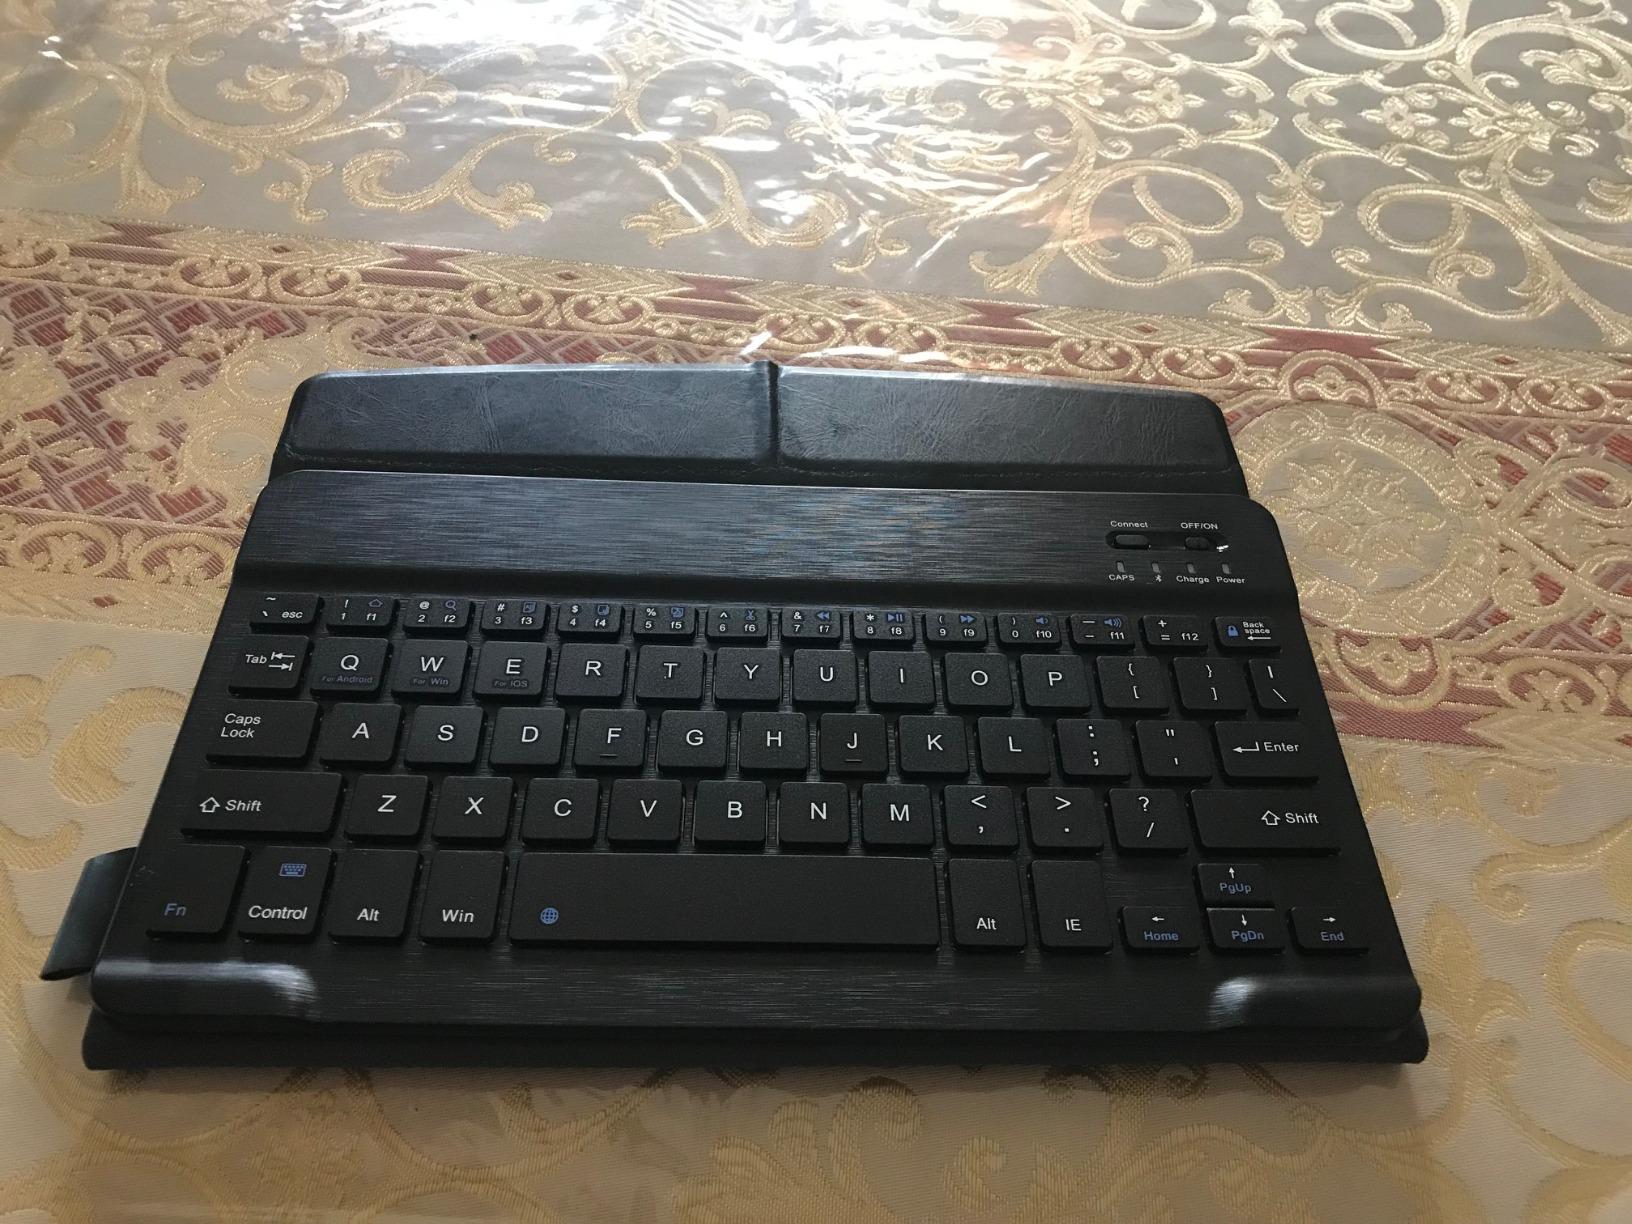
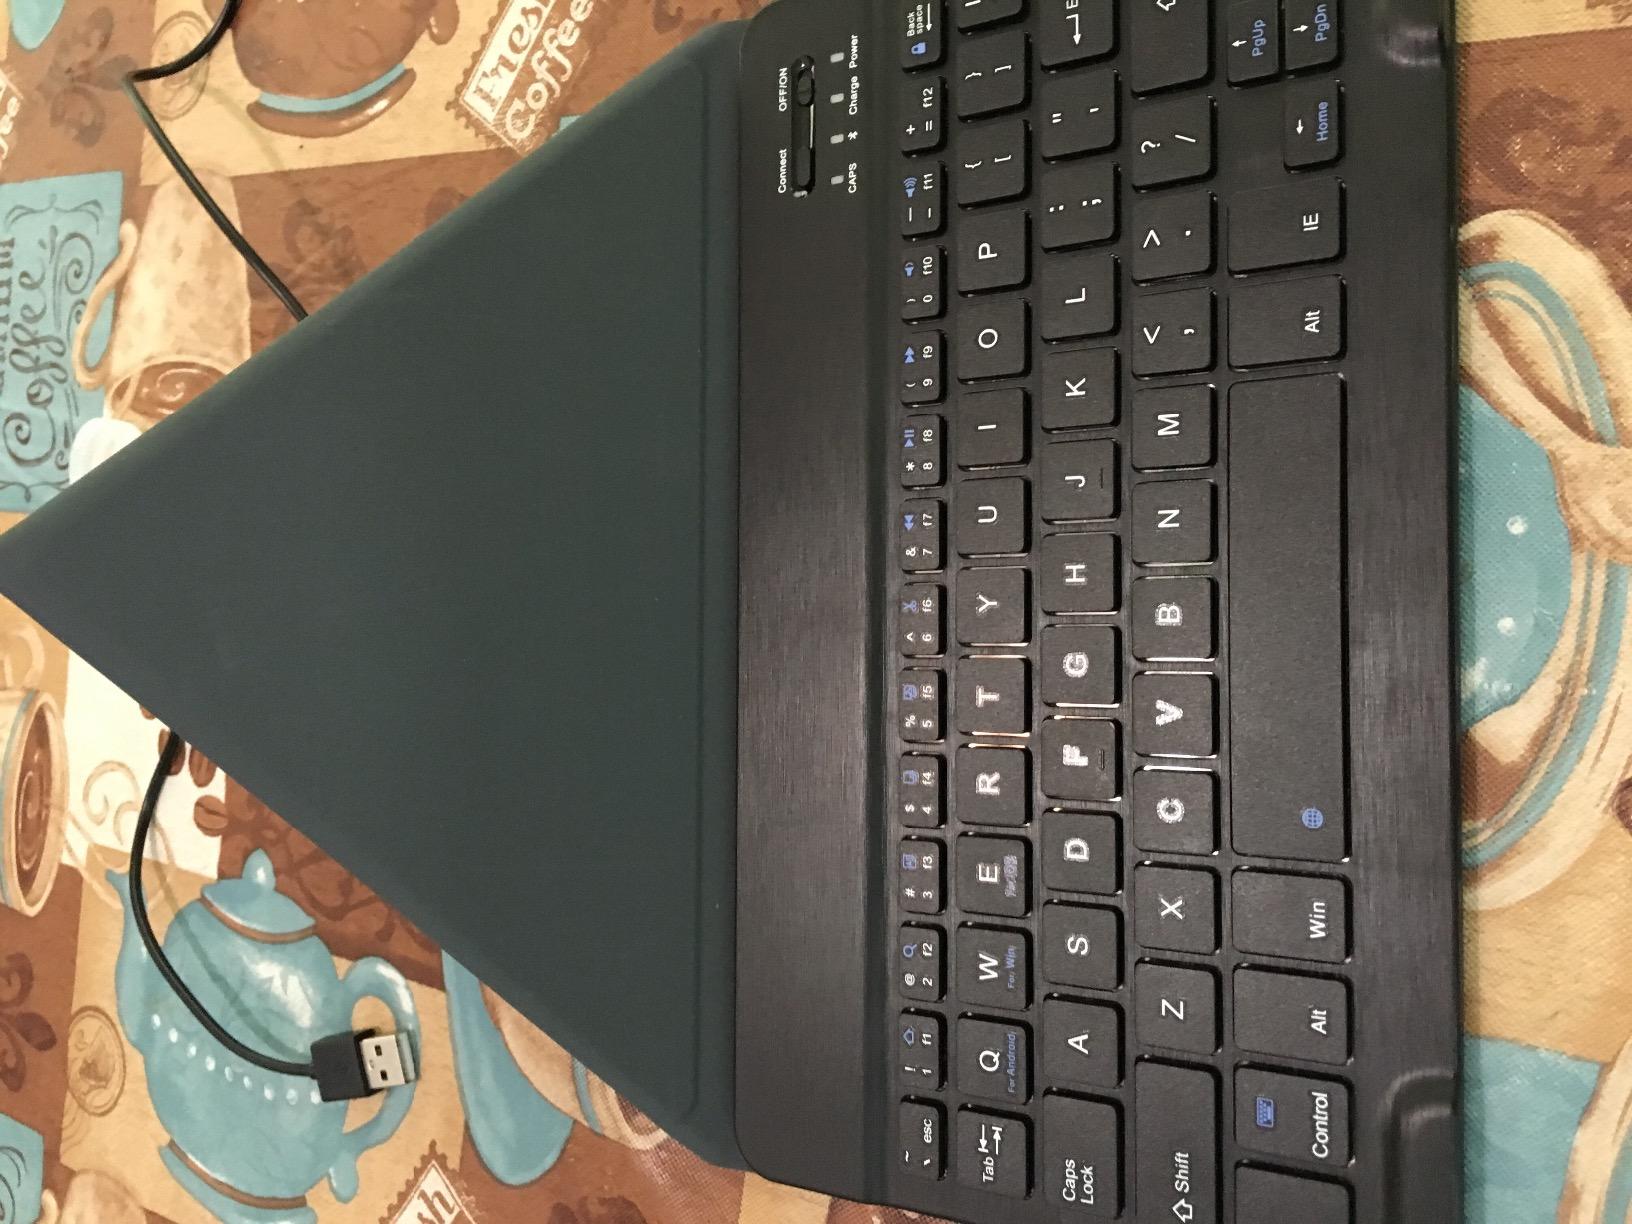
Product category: keyboard
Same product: yes